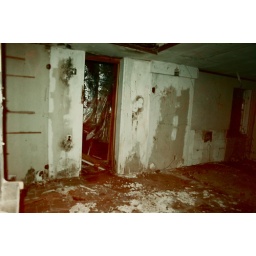
"Monsters on an extended road trip & you don't know scary until you've seen America by car "